Søren Espersen

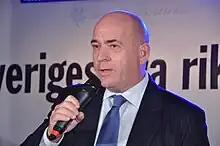
Espersen in 2010

Søren Espersen (born 20 July 1953) is a Danish politician, journalist, and author, who is a member of the Folketing for the Denmark Democrats. Espersen was originally elected for the Danish People's Party in 2005, and was the party's foreign affairs spokesperson. He is a former chairman of Udenrigspolitisk Nævn. In 2022, he switched affiliation to the Denmark Democrats and was re-elected to the Folketing.